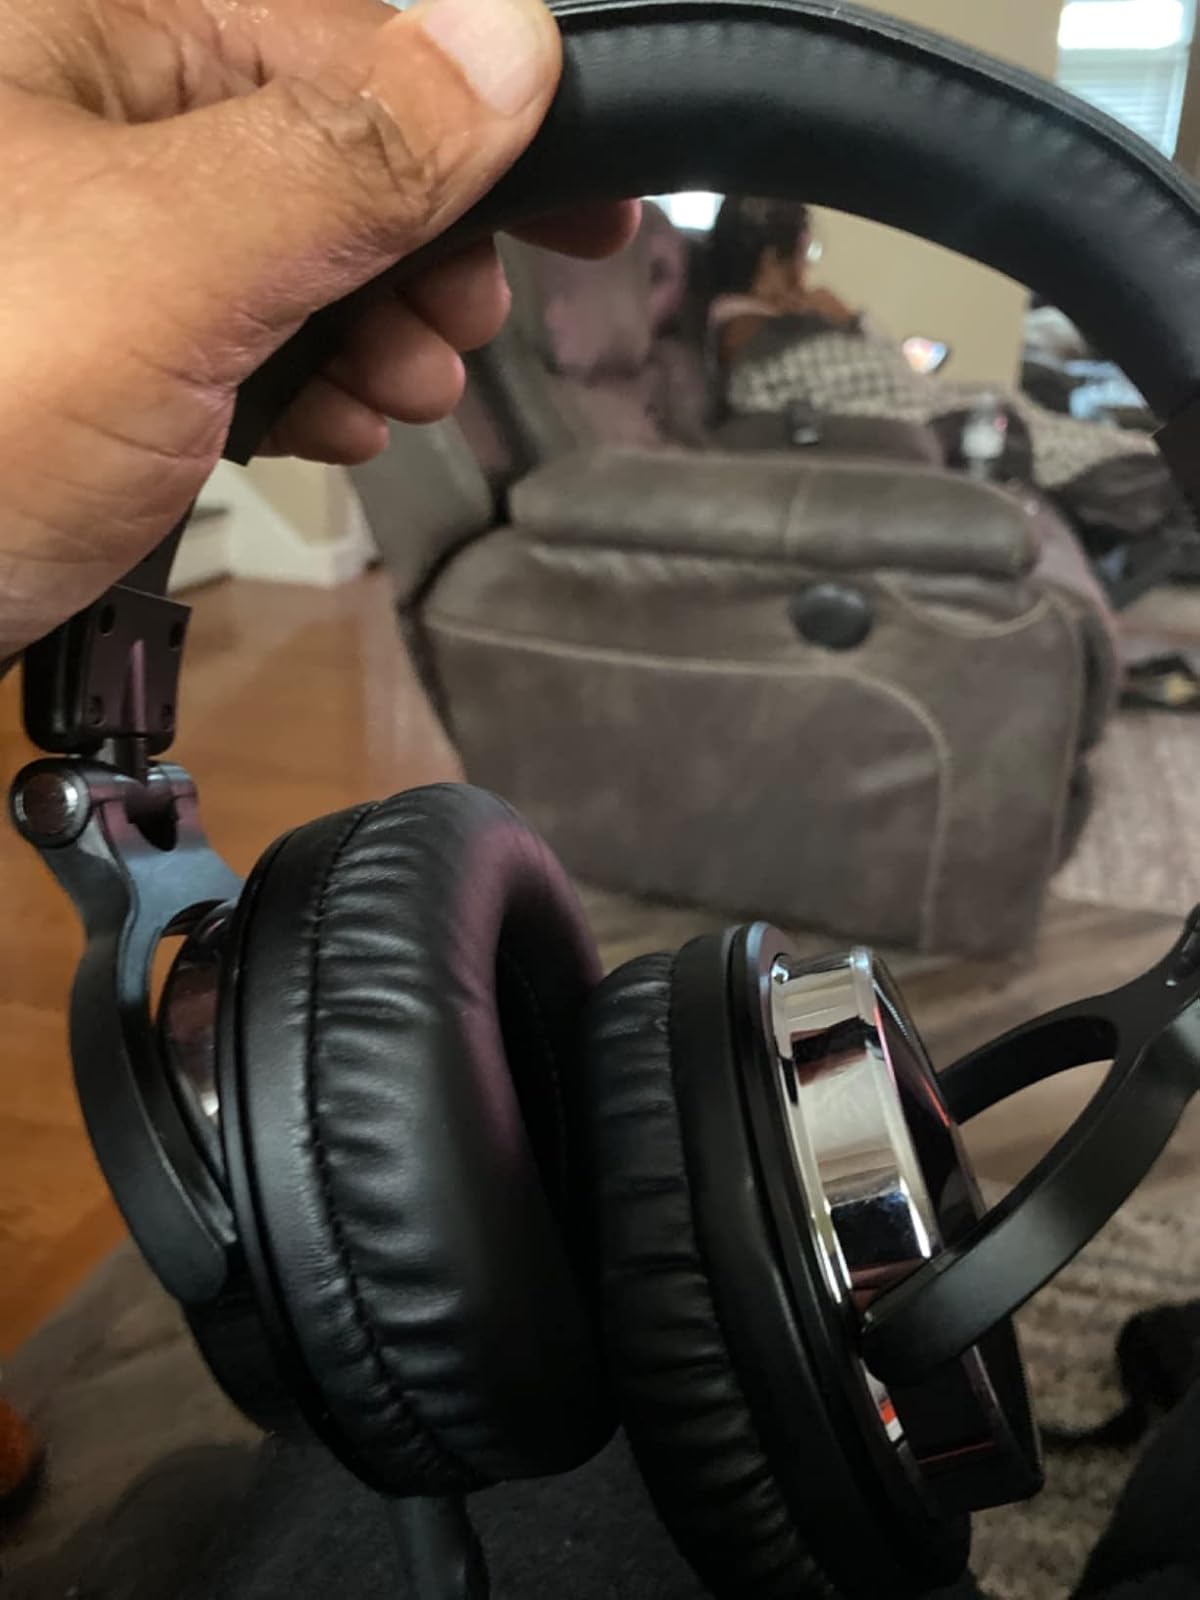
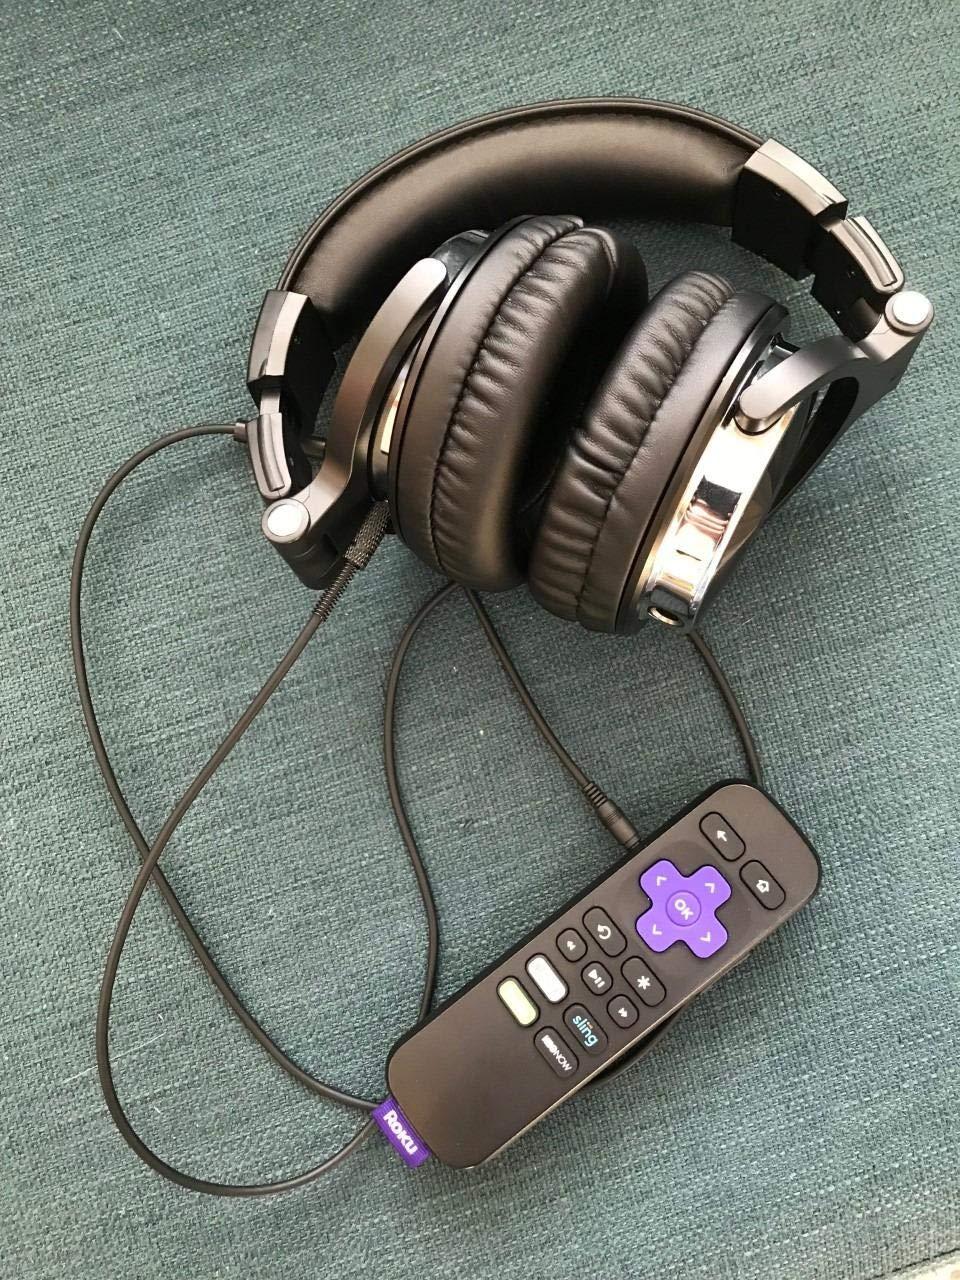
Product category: headphones
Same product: yes